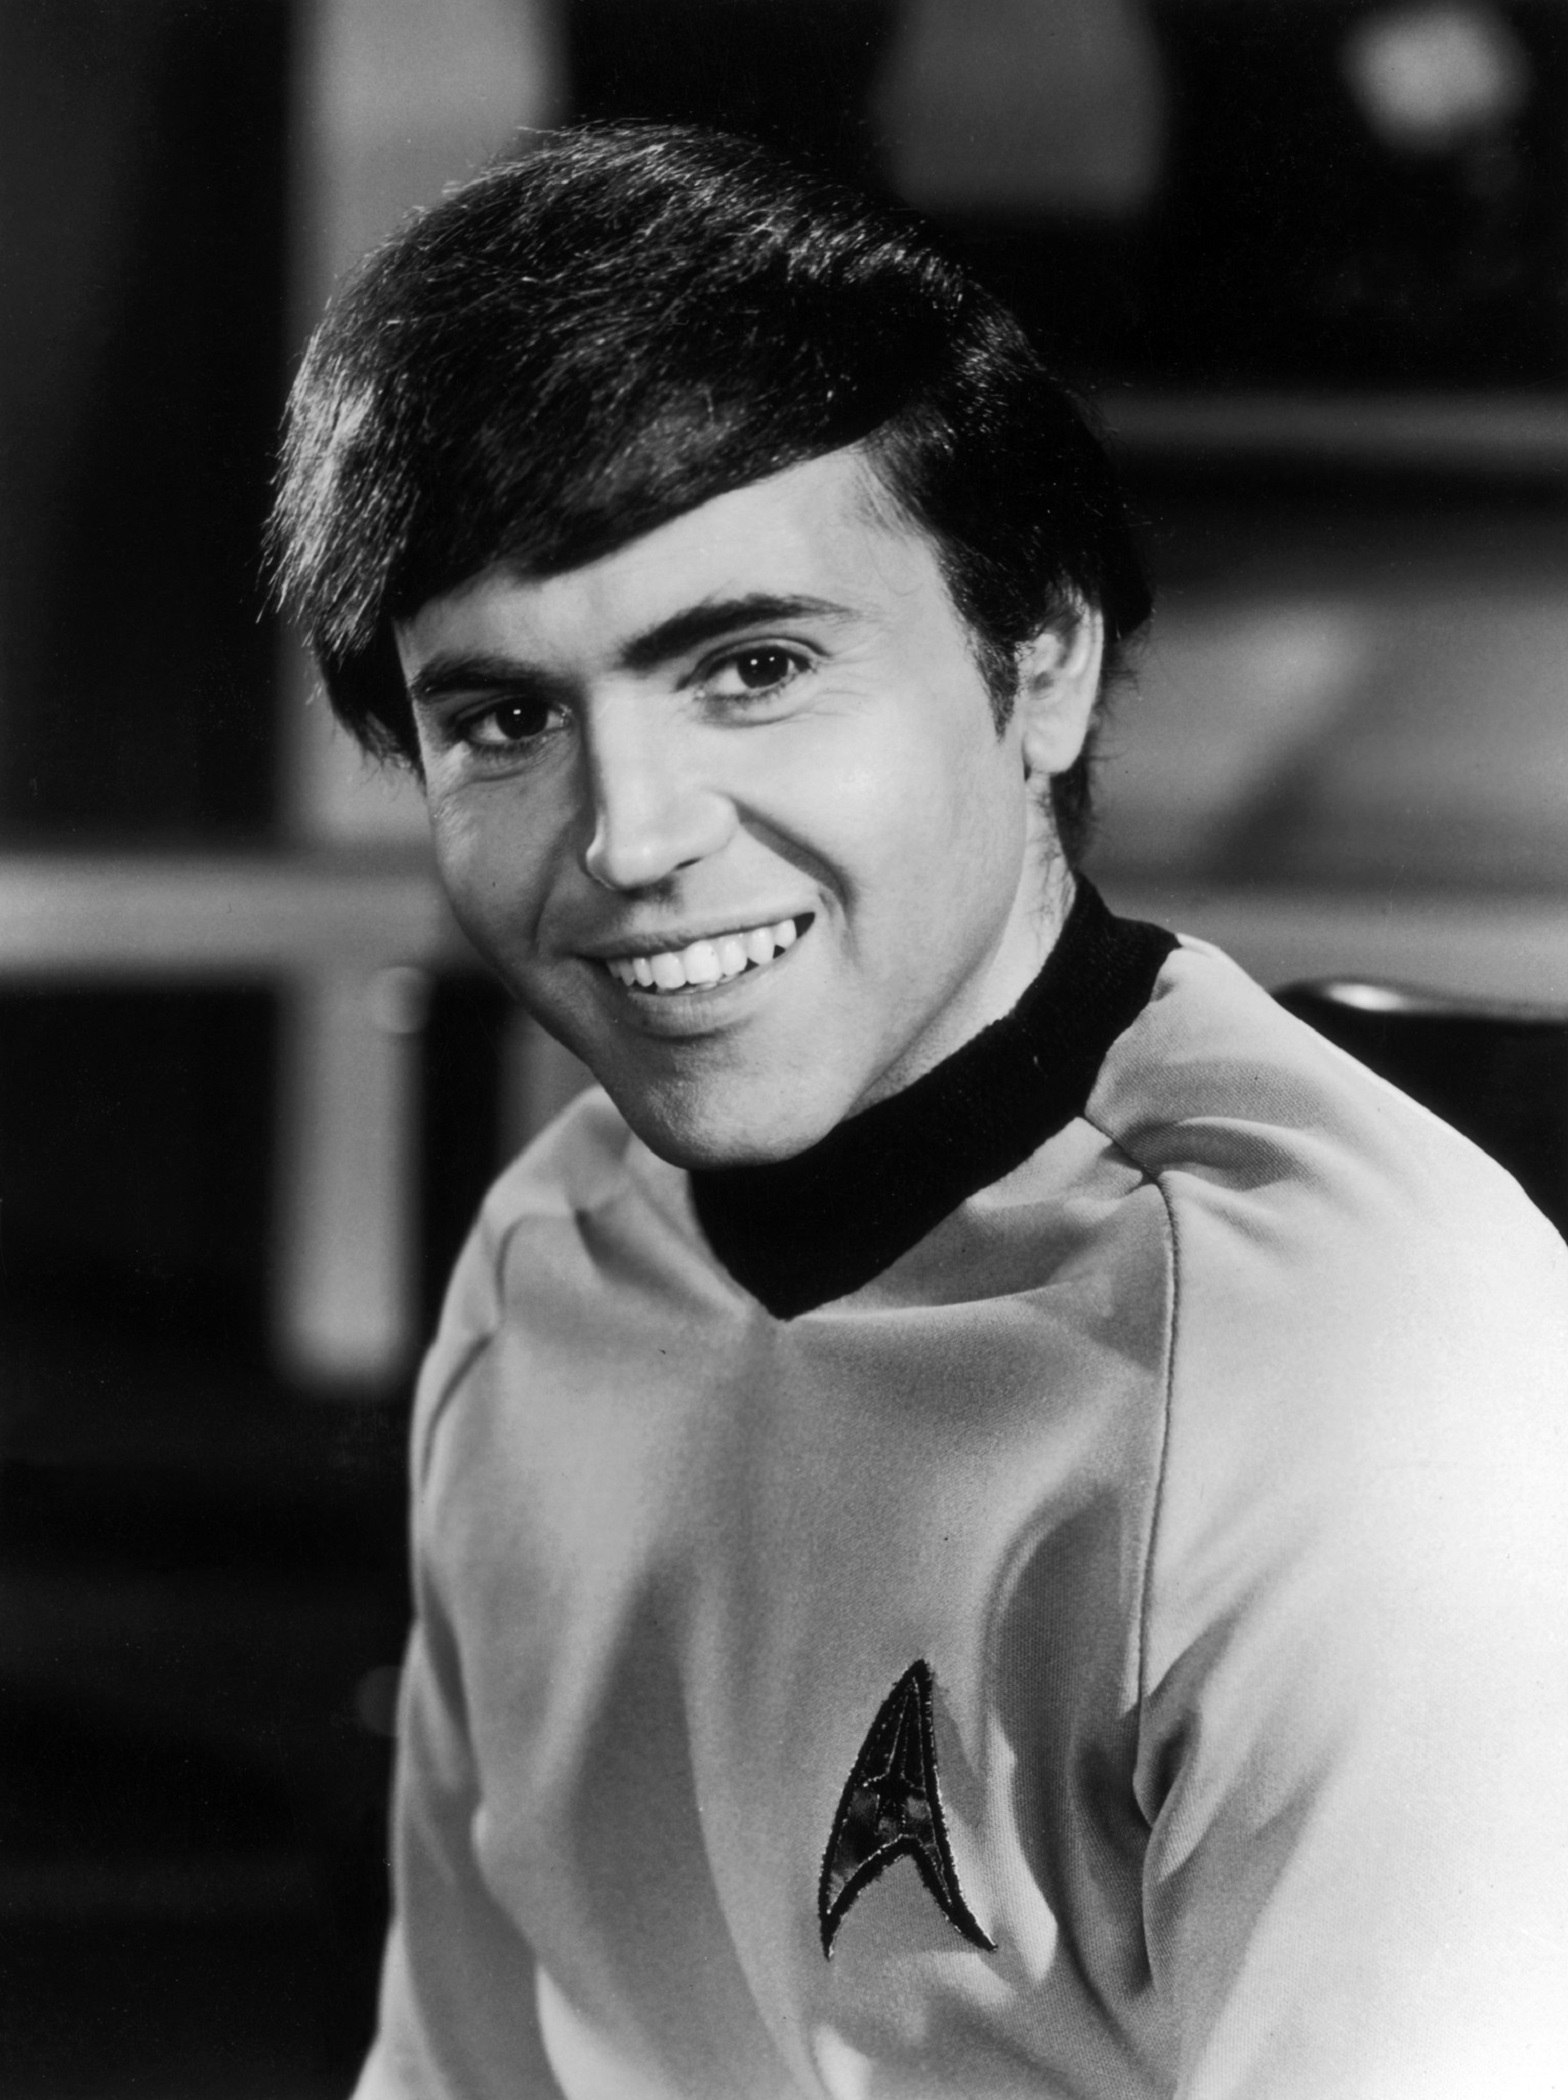
man, black and white, white, photography, vintage, male, portrait, model, nostalgia, fashion, television, tv, black, monochrome, hairstyle, smile, series, classic, kirk, actor, photo shoot, science fiction, spock, star trek, monochrome photography, portrait photography, trekkies, walter koenig, chekov